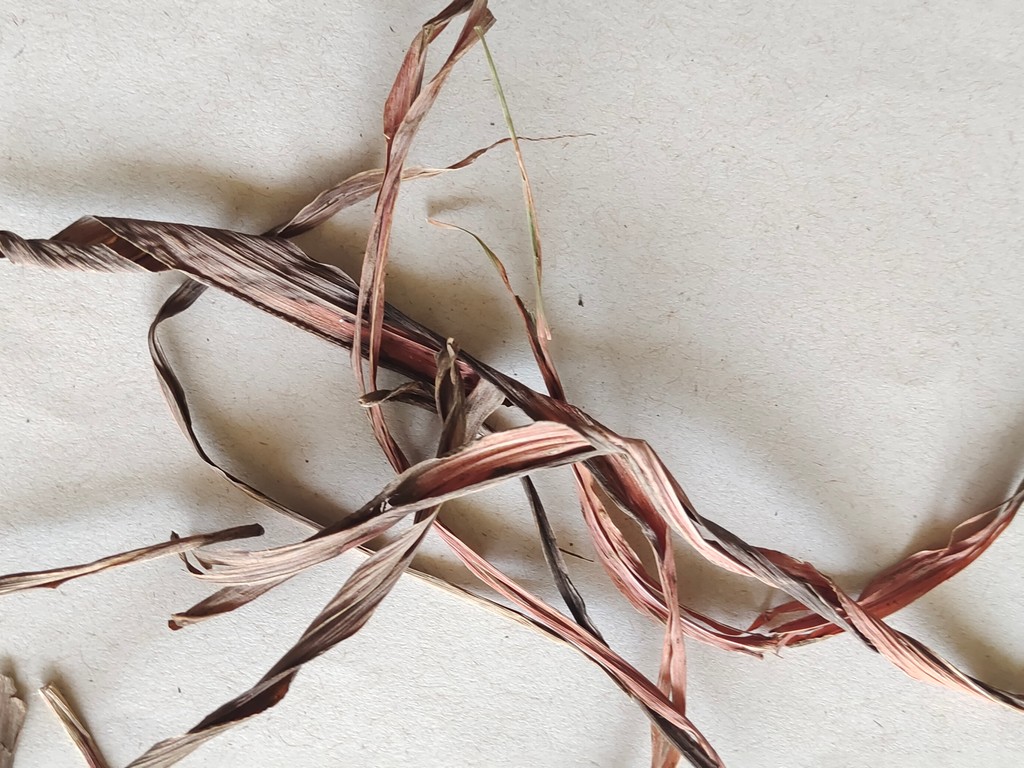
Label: Dried